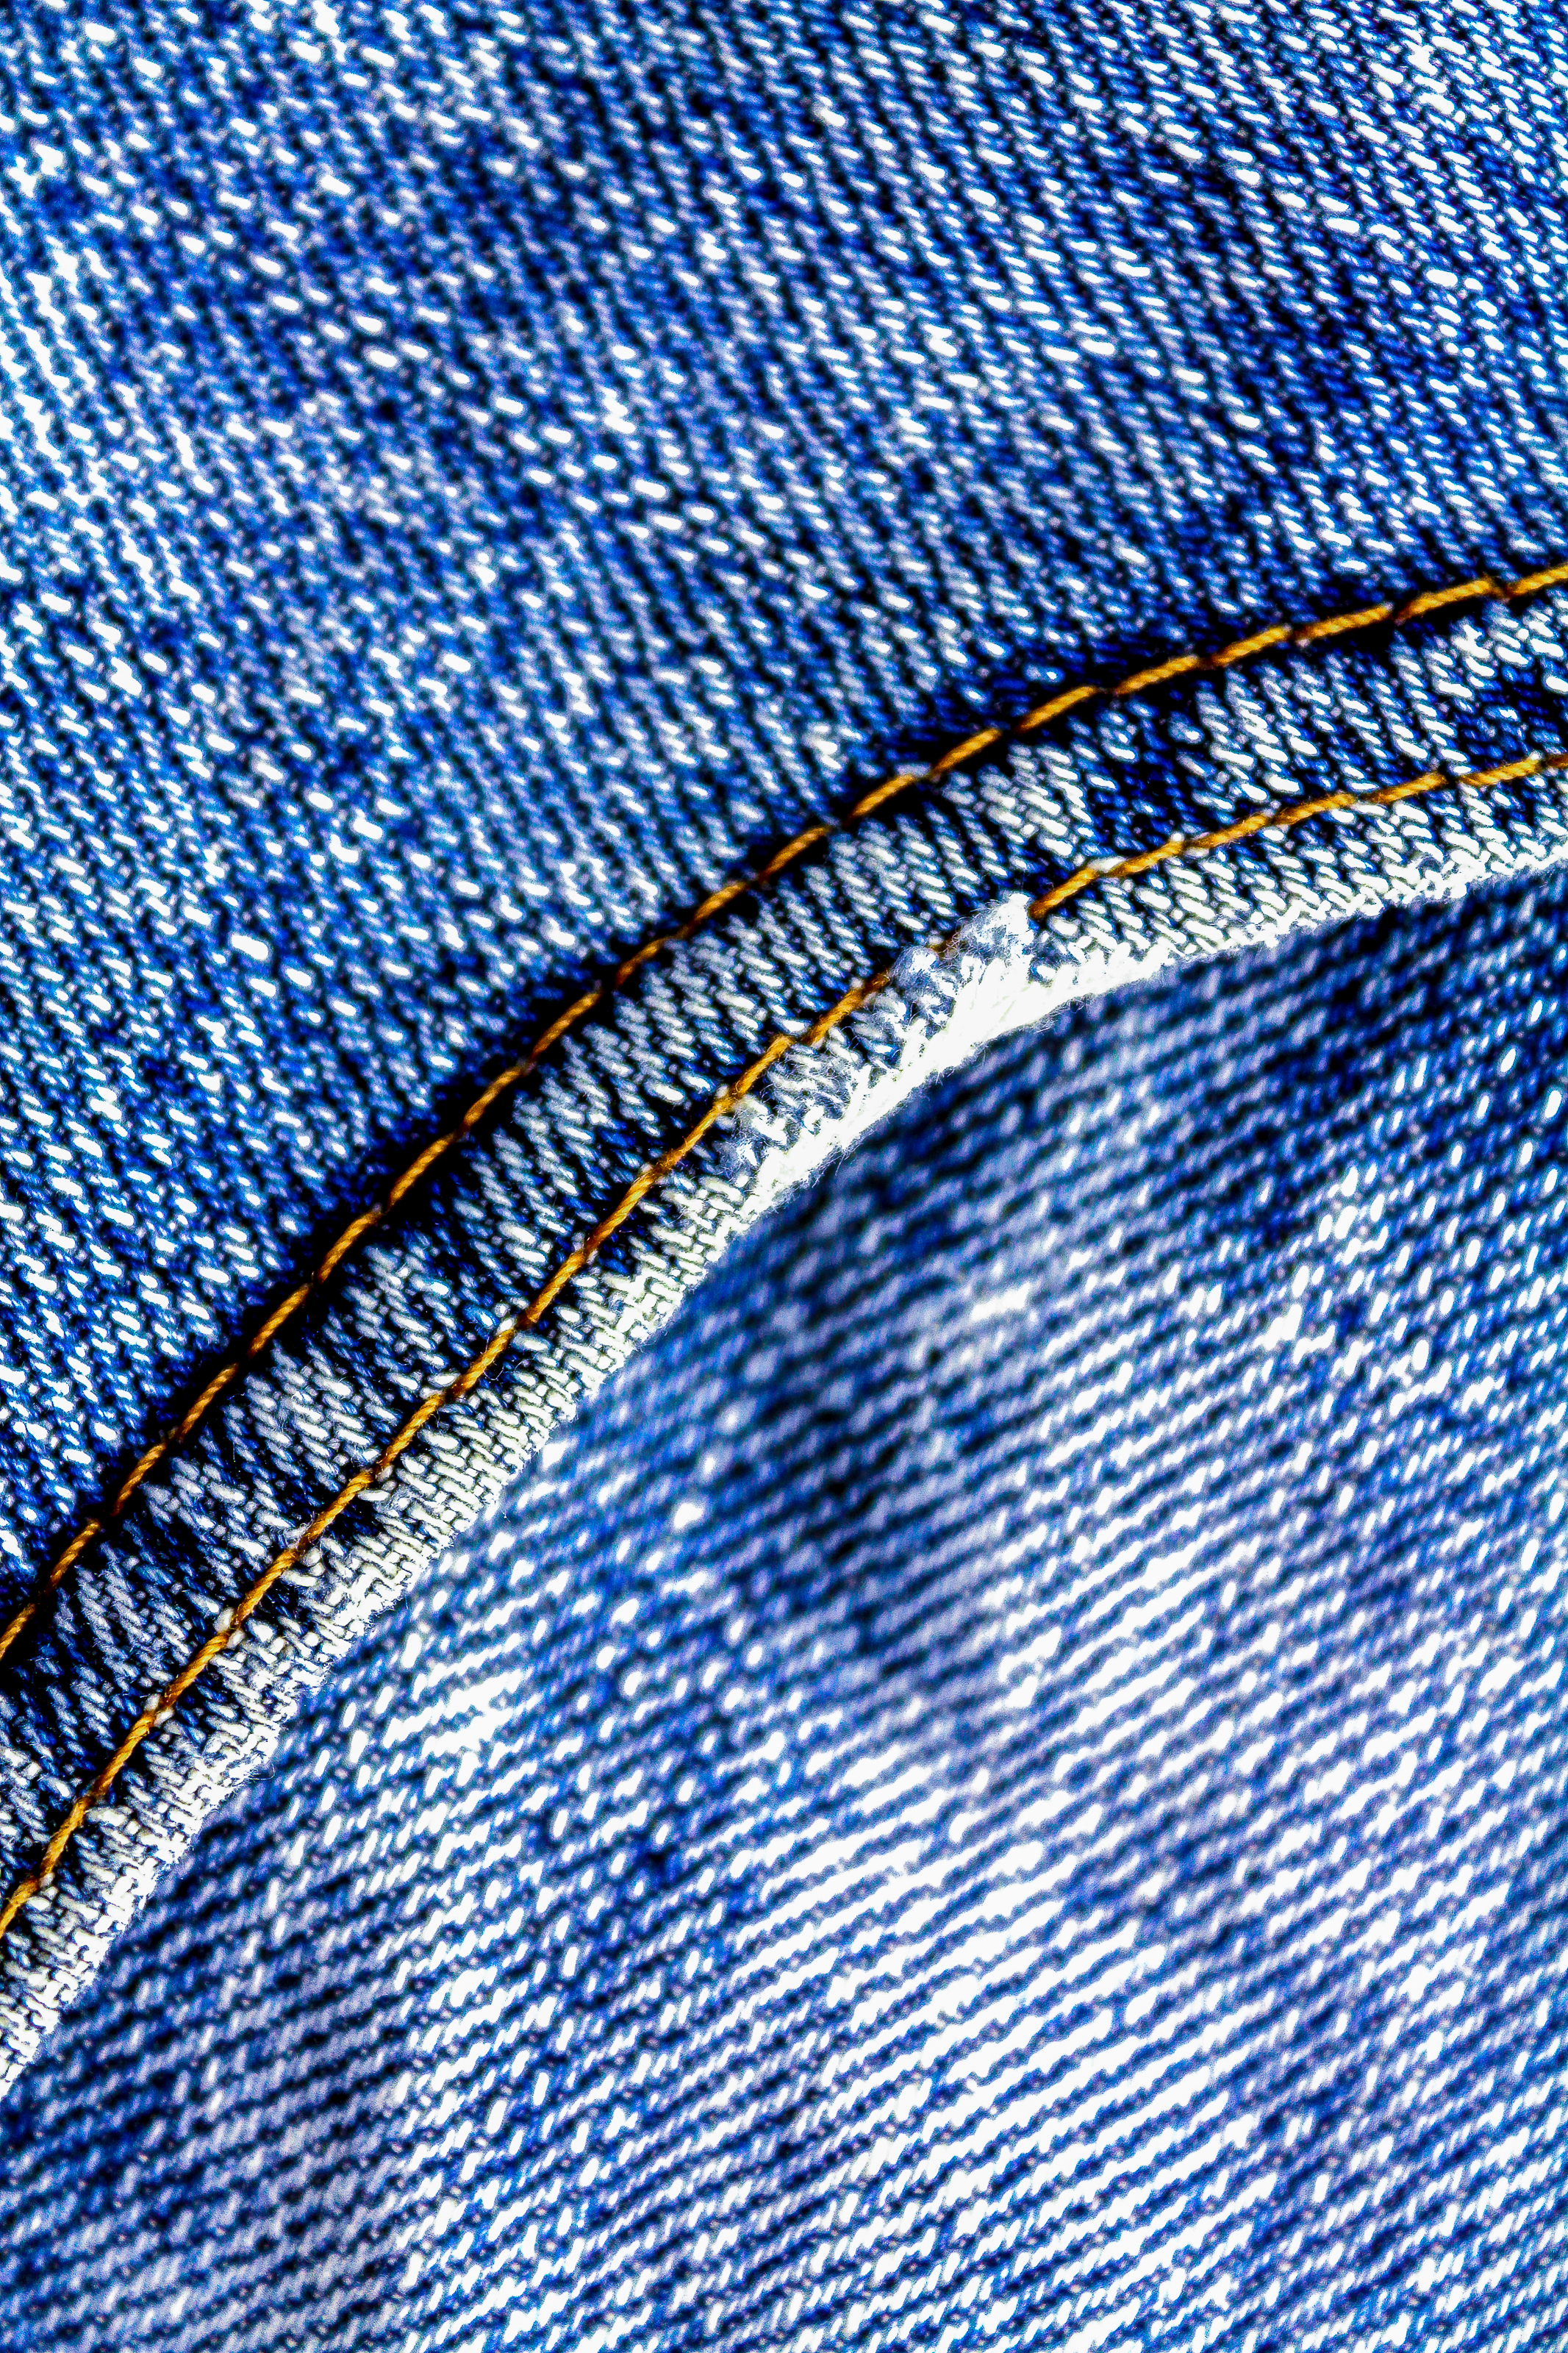
textile, fashion, design, style, background, fabric, denim, material, pattern, clothing, texture, blue, cloth, casual, garment, cotton, wear, color, vintage, canvas, pants, detail, closeup, indigo, rough, surface, apparel, jean, abstract, dress, close up, electric blue, line, mesh, net